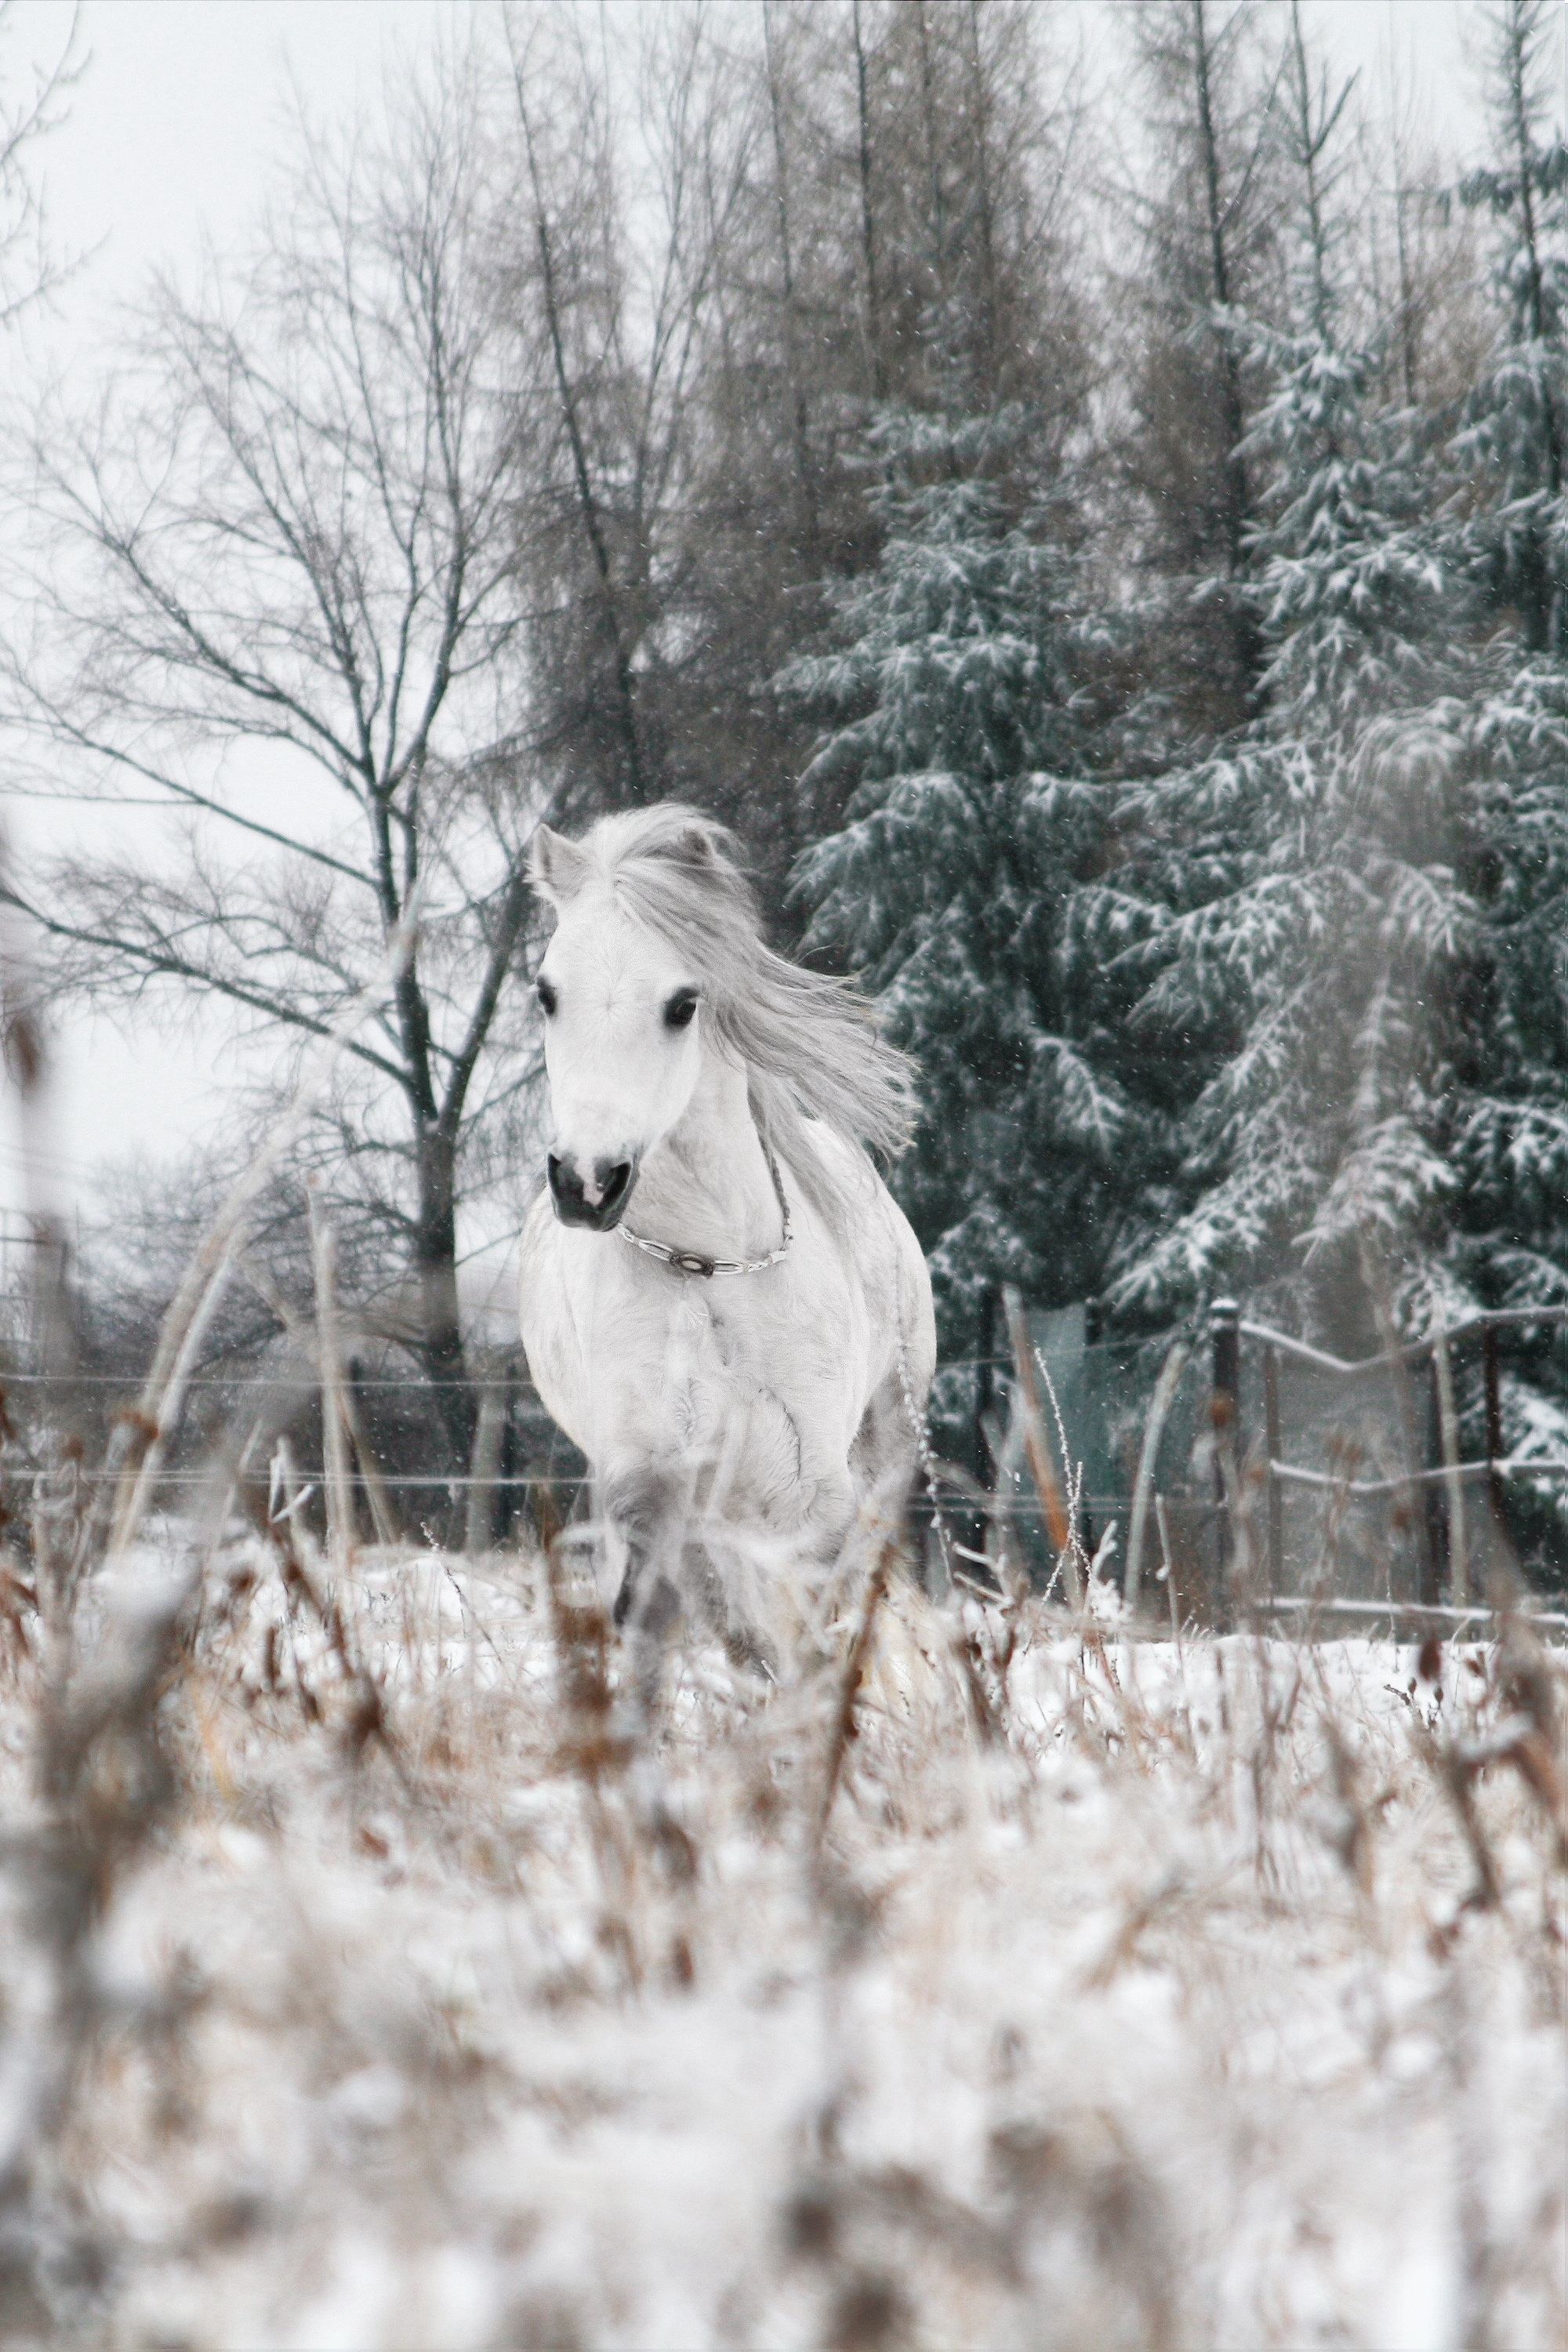
snow, winter, animal, horse, weather, stallion, mane, season, pony, the horse, horse like mammal